S.W.A.T.: Under Siege

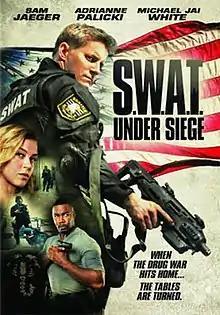
DVD cover

S.W.A.T.: Under Siege is a 2017 American action film directed by Tony Giglio. It is the third installment of the "S.W.A.T." film series and was released direct-to-video on August 1, 2017.